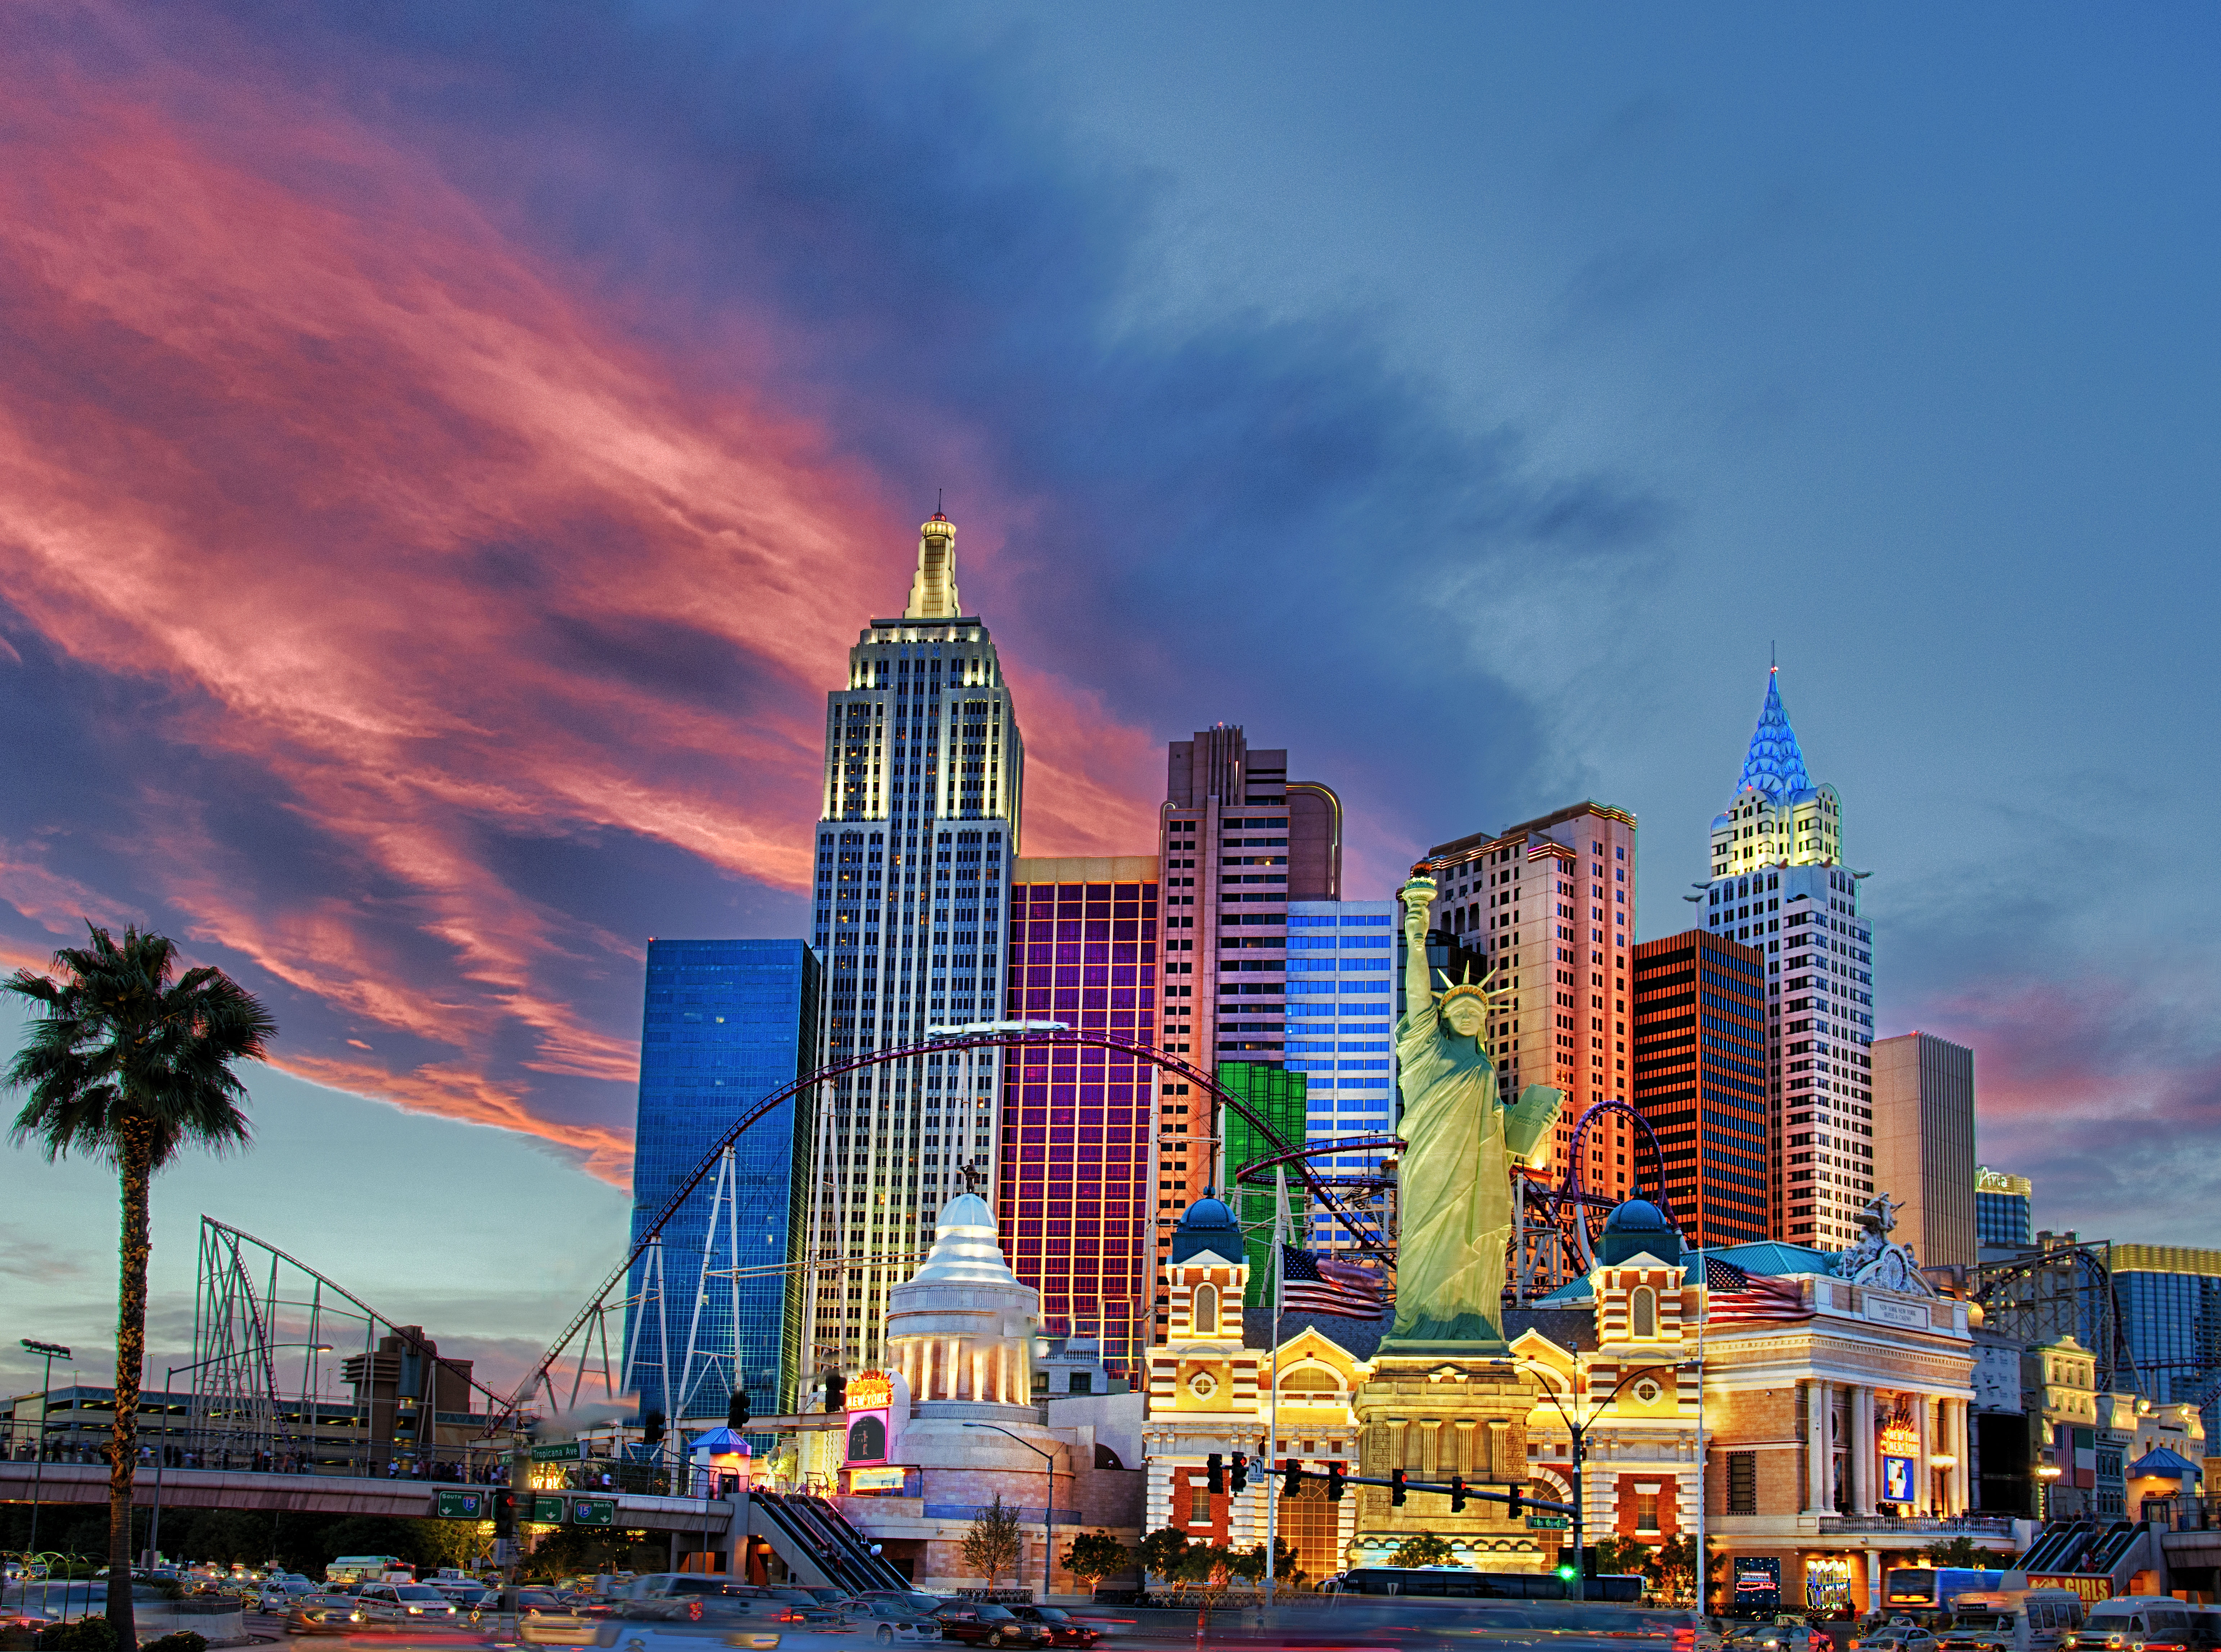
horizon, sky, sunset, skyline, night, city, skyscraper, cityscape, downtown, dusk, evening, reflection, landmark, tower block, cool image, lasvegas, i, nikond800e, metropolis, newyorknewyork, nikhdrefexpro2, urban area, nyny, human settlement, metropolitan area